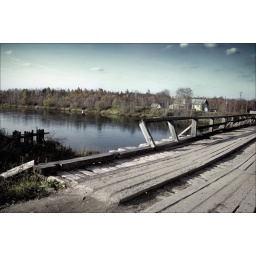
Famous wooden hand-build bridge near St. Paraskeva Friday church in Izmailovo